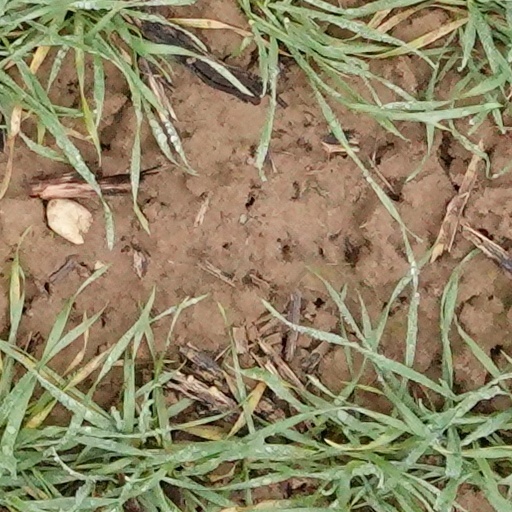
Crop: wheat